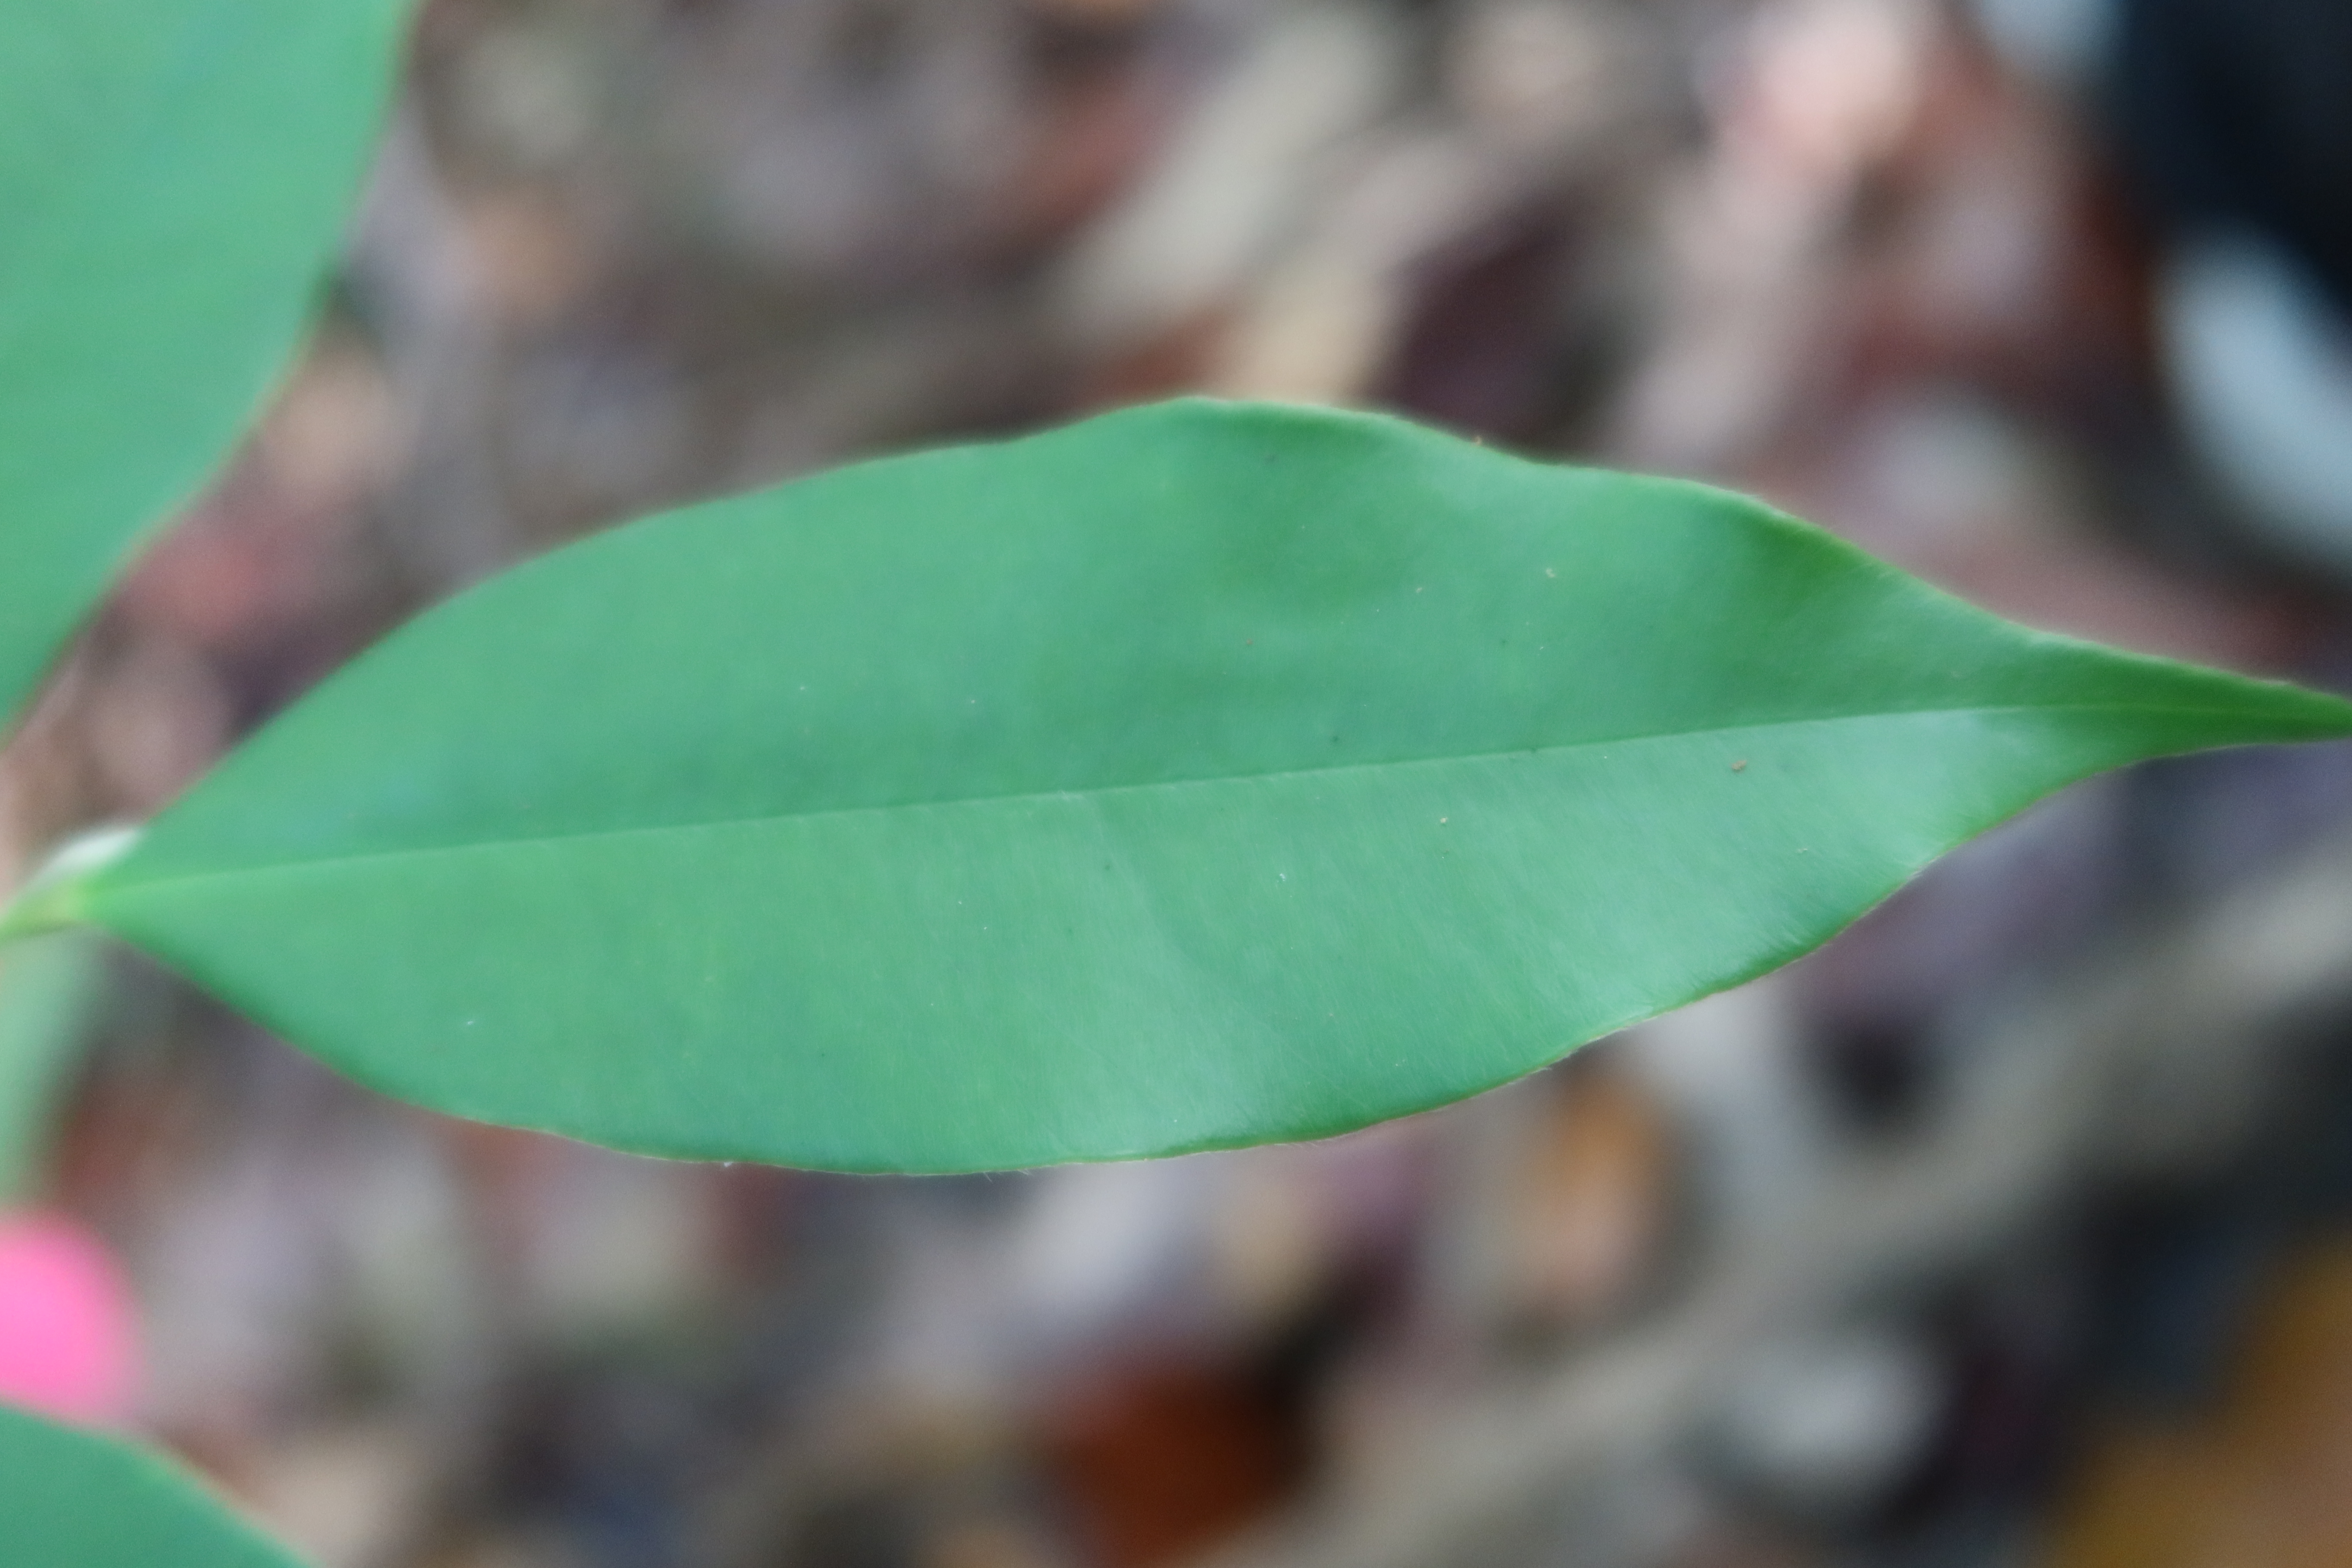
Label: Healthy